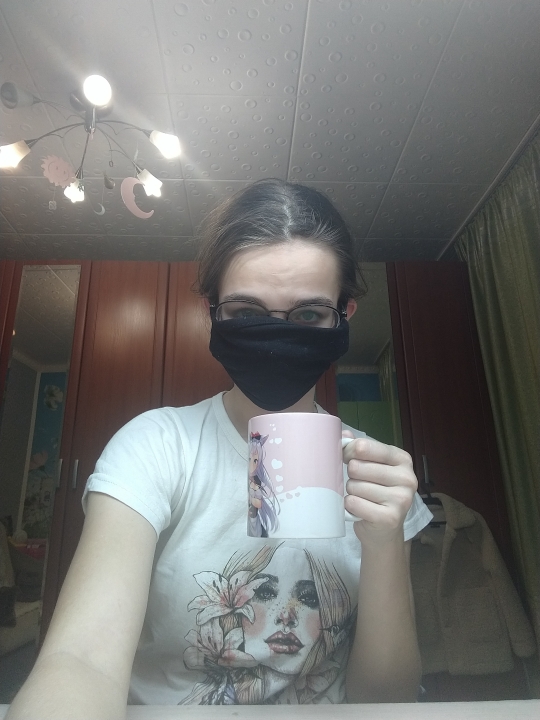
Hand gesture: no_gesture